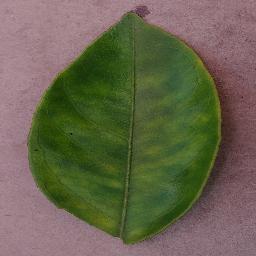
Label: Orange___Haunglongbing_(Citrus_greening)